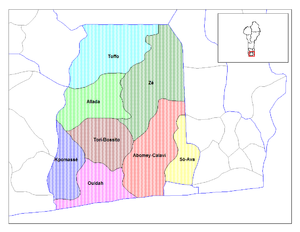
L'Atlantique est un département situé au sud du Bénin. En 1999, le département du Littoral – c'est-à-dire la commune de Cotonou – en a été détaché.
Le Bénin est subdivisé en 77 communes.